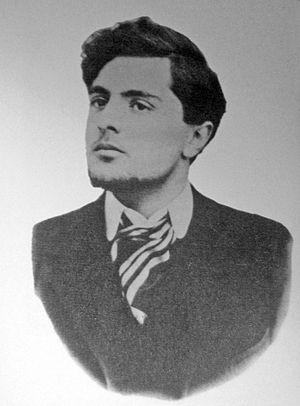
Amedeo Clemente Modigliani, né le 12 juillet 1884 à Livourne et mort le 24 janvier 1920 à Paris, est un peintre et sculpteur italien rattaché à l'École de Paris.